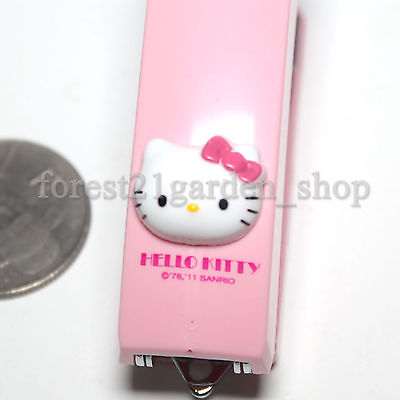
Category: stapler